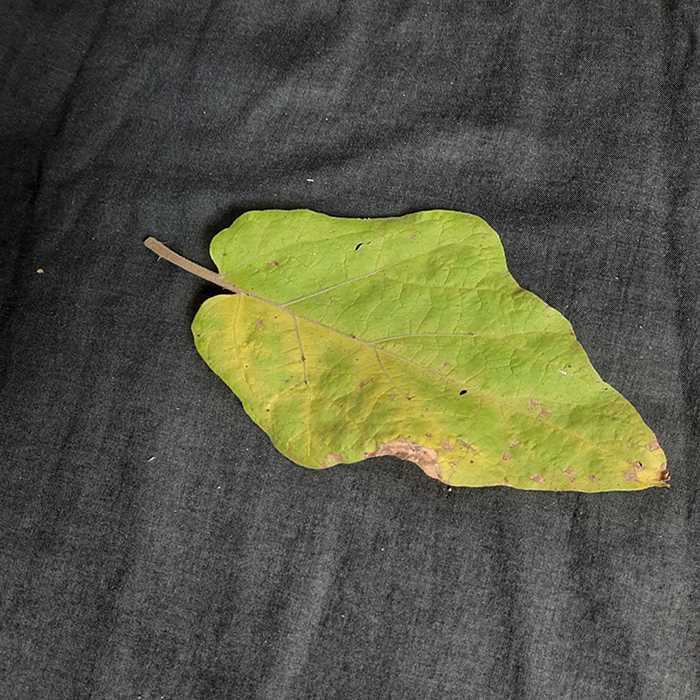
Plant: Eggplant
Label: Eggplant verticillium wilt